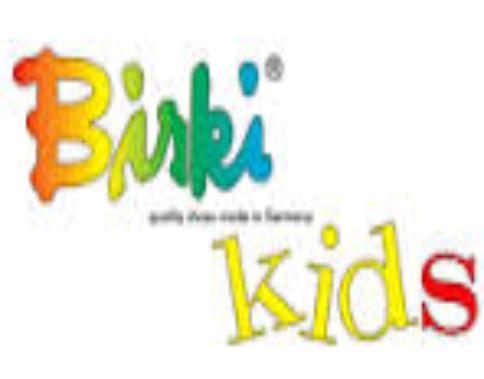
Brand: Birki's
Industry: Clothes